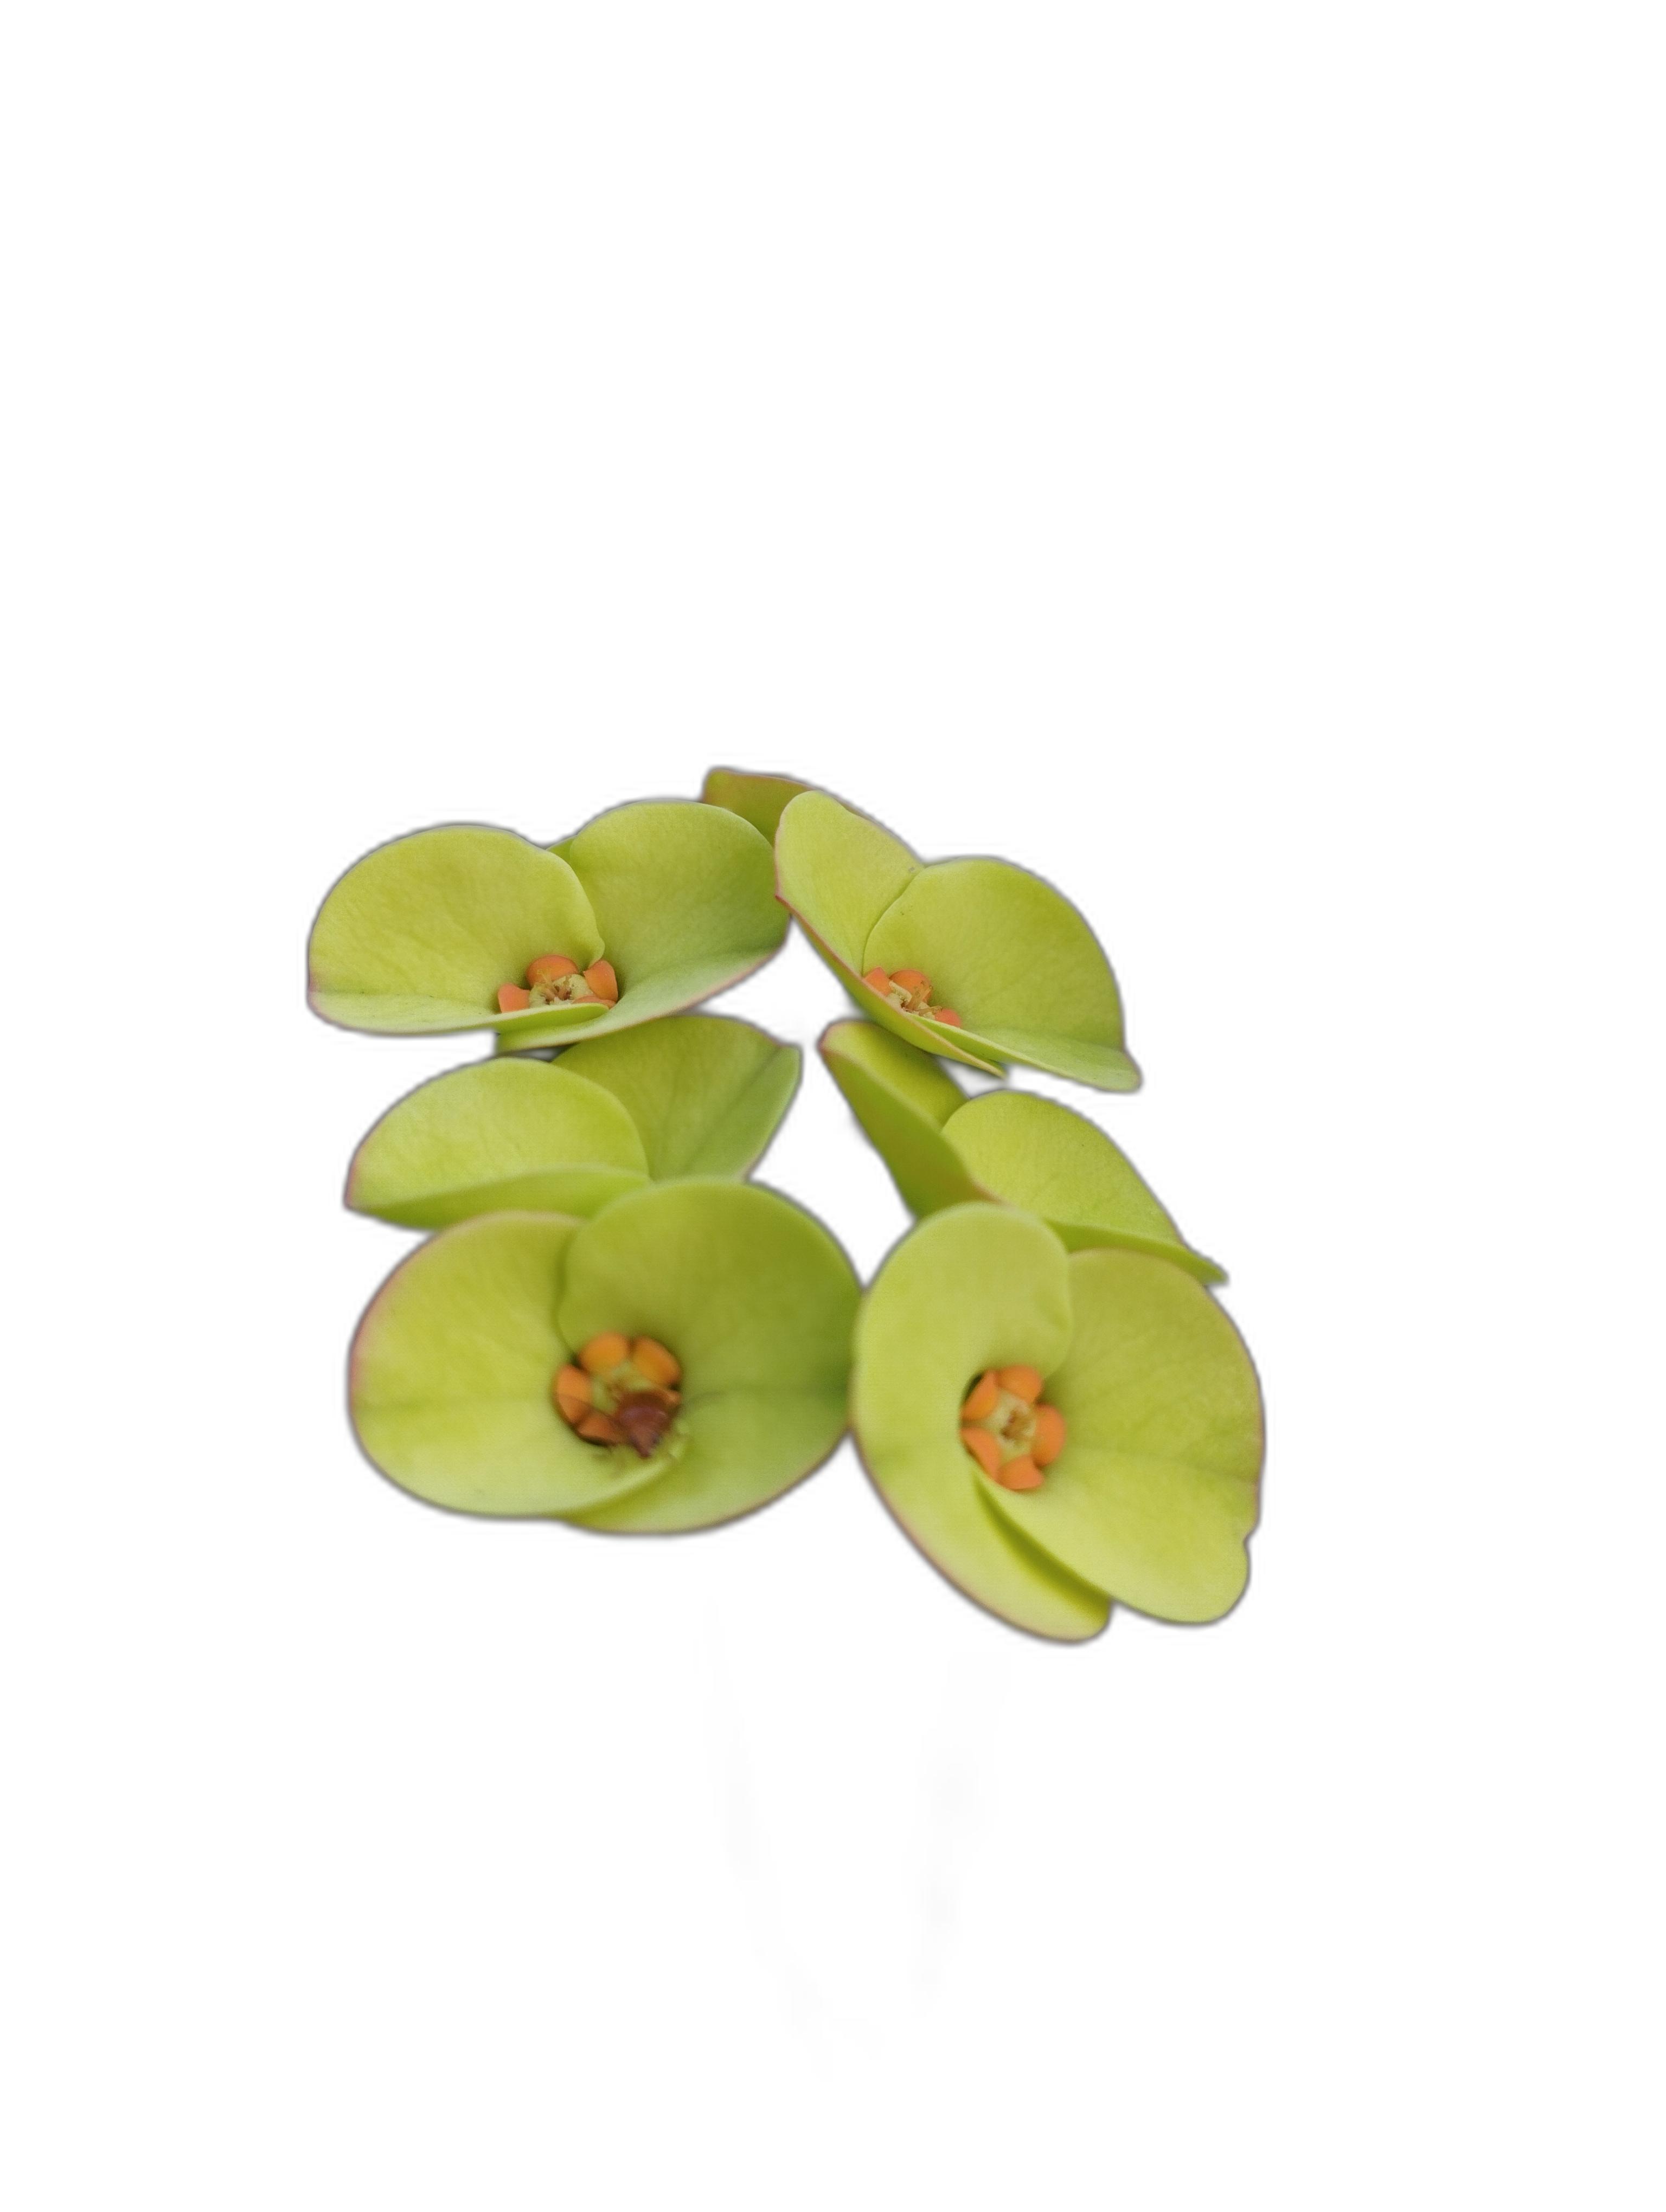
Label: Crown of thorns